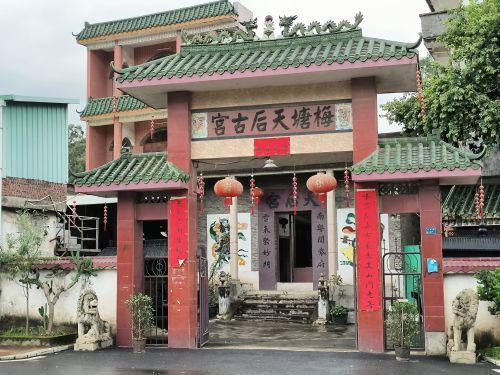
地标名称：梅塘天后古宫